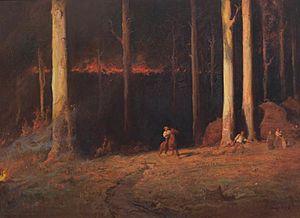
The Heidelberg School, ou « école de Heidelberg », est un mouvement artistique australien de la fin du XIXᵉ siècle. Les origines de l'art australien sont souvent associées à l'école de Heidelberg des années 1880-1890. Des artistes comme Arthur Streeton, Frederick McCubbin et Tom Roberts se sont efforcés de donner une image plus vraie de la lumière et des paysages uniques d'Australie. Le nom n'est plus limité à ces artistes qui ont peint aux alentours de Heidelberg, banlieue alors rurale de Melbourne, mais est employé pour décrire les artistes australiens de la fin du XIXᵉ siècle qui ont commencé à peindre en plein air.